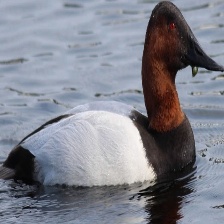
Species: CANVASBACK
Scientific name: AYTHYA VALISINERIA
ImageNet parent category: drake